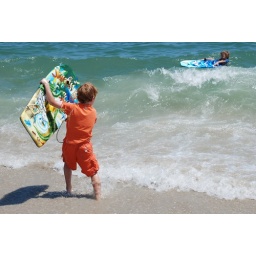
the boys in the water at Assateague